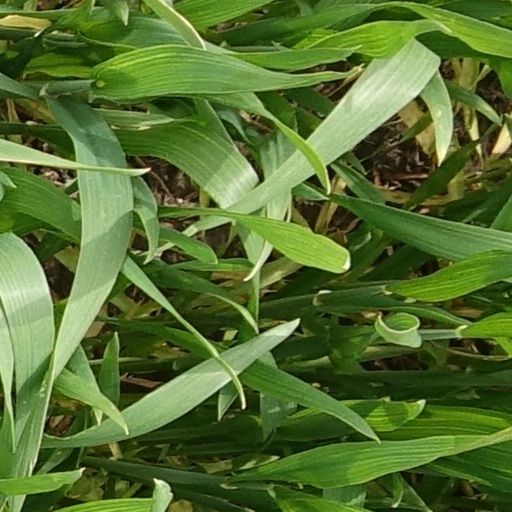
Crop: wheat